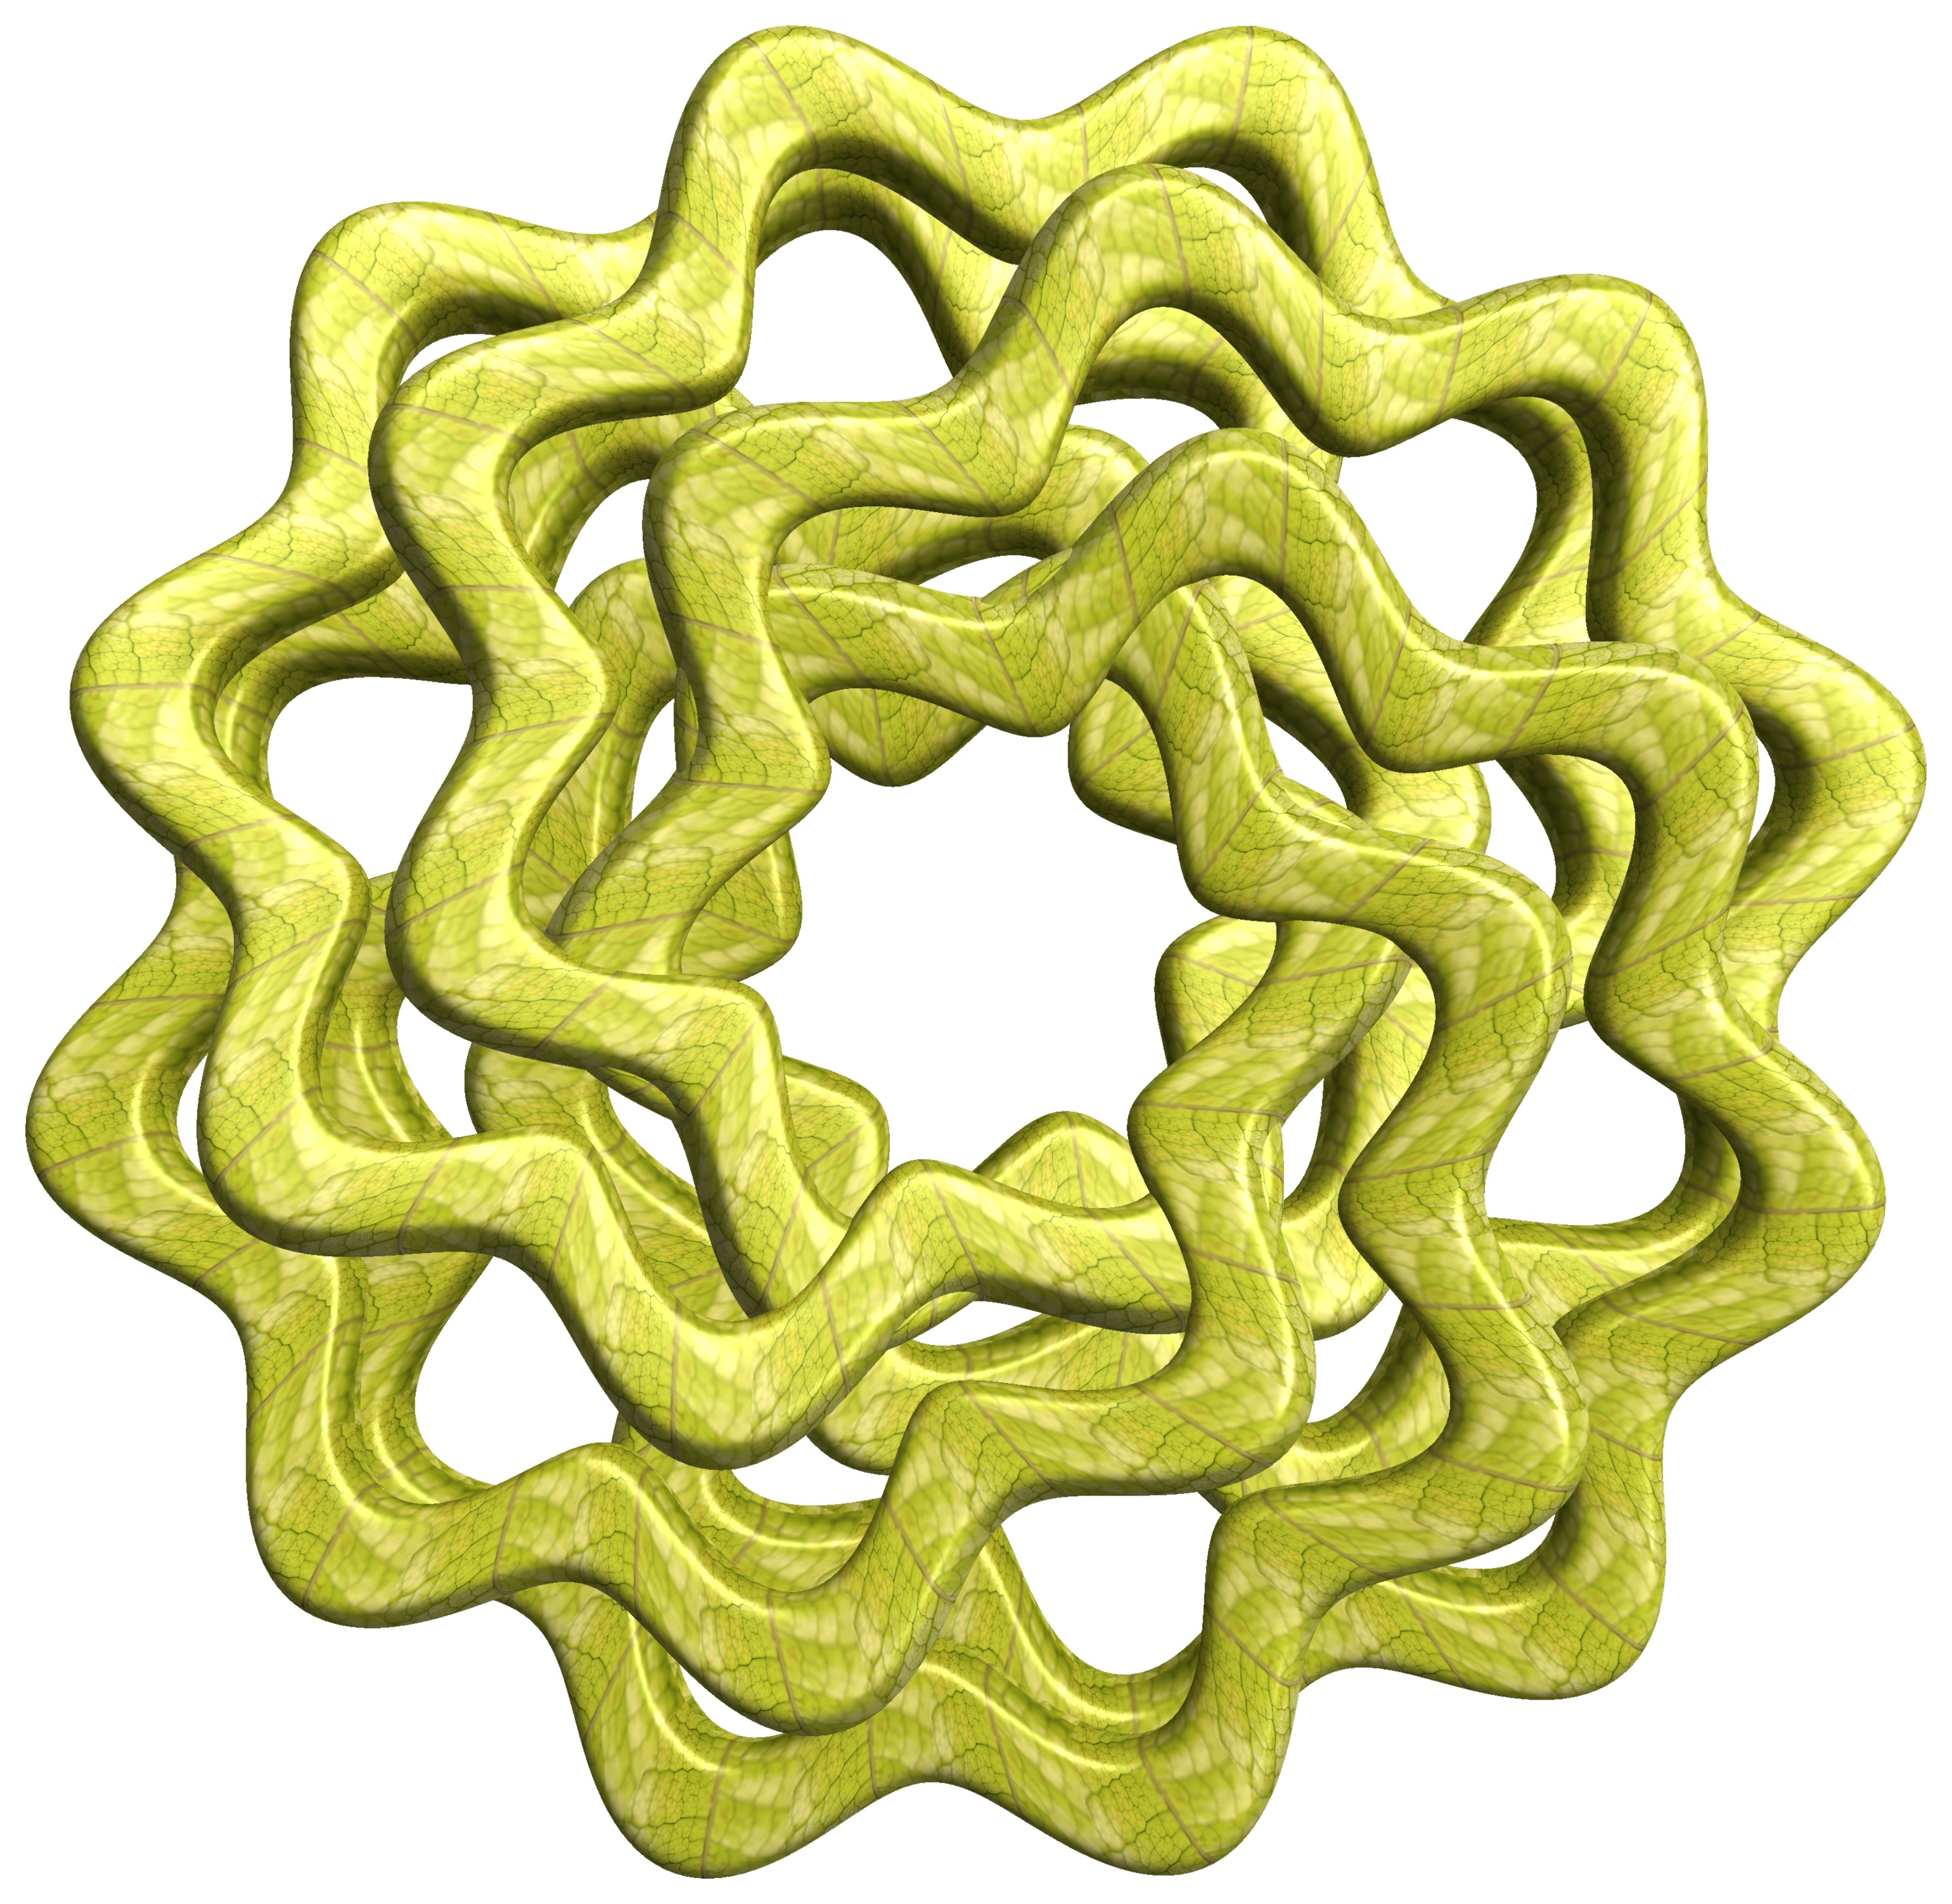
abstract, structure, texture, chain, pattern, geometry, circle, font, sculpture, design, symmetry, 3d, graphic, shape, torus, mathematica, cg, parametricplot3d, code, program, algorithm, mapping, geometricsculpture, body jewelry